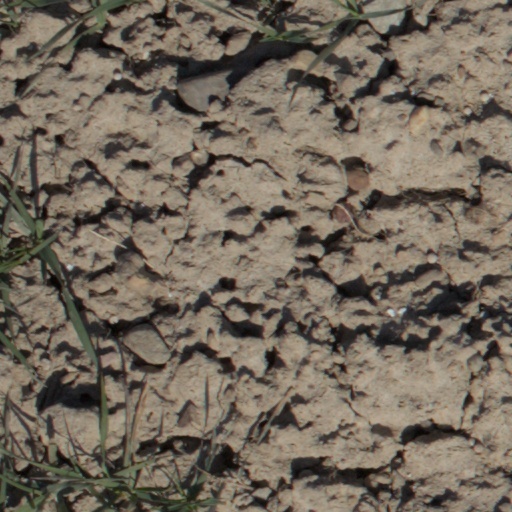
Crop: wheat